Youri Djorkaeff

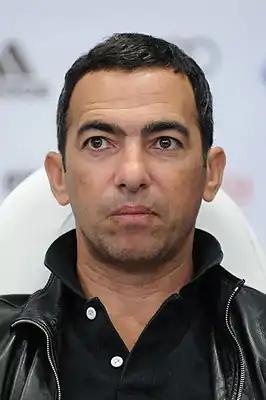
Djorkaeff in 2011

Youri Raffi Djorkaeff (born 9 March 1968) is a French former professional footballer who played as an attacking midfielder or forward. Throughout his club career, he played for teams in France, Italy, Germany, England, and the United States.